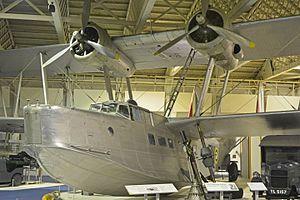
Le Supermarine Stranraer était un hydravion biplan bimoteur de patrouille maritime des années 1930, conçu par le constructeur britannique Supermarine Aviation Works, Ltd. principalement pour la Royal Air Force. L'avion fut également produit sous licence au Canada pour la Royal Canadian Air Force et resta en service jusqu'en 1946.